2/18th Battalion (Australia)

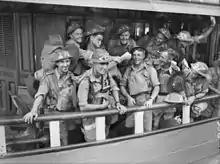
Members of the 2/18th Battalion on board a ferry at Sydney, New South Wales, bound for the ship assigned to transport them to Malaya

The 2/18th Battalion was an Australian Army infantry unit that served during World War II. Formed in June 1940, the battalion was assigned to the 22nd Brigade, which formed part of the Australian 8th Division. After completing basic training, the 2/18th was sent to Singapore and Malaya to strengthen the defences of the British colonies in February 1941 against a possible Japanese attack. The 2/18th Battalion subsequently undertook garrison duties throughout the year at various locations in Malaya, where it conducted jungle training and constructed defences along the eastern coast.